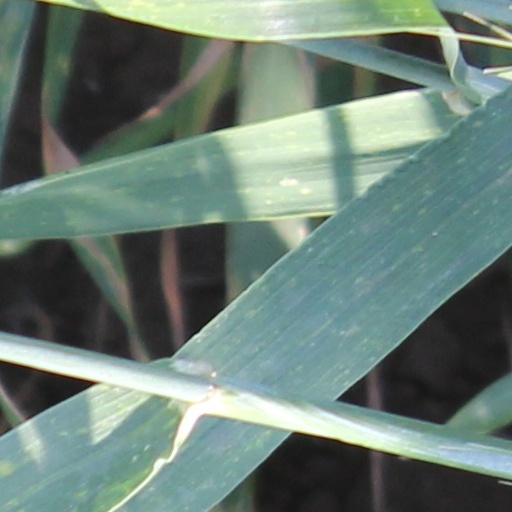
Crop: wheat